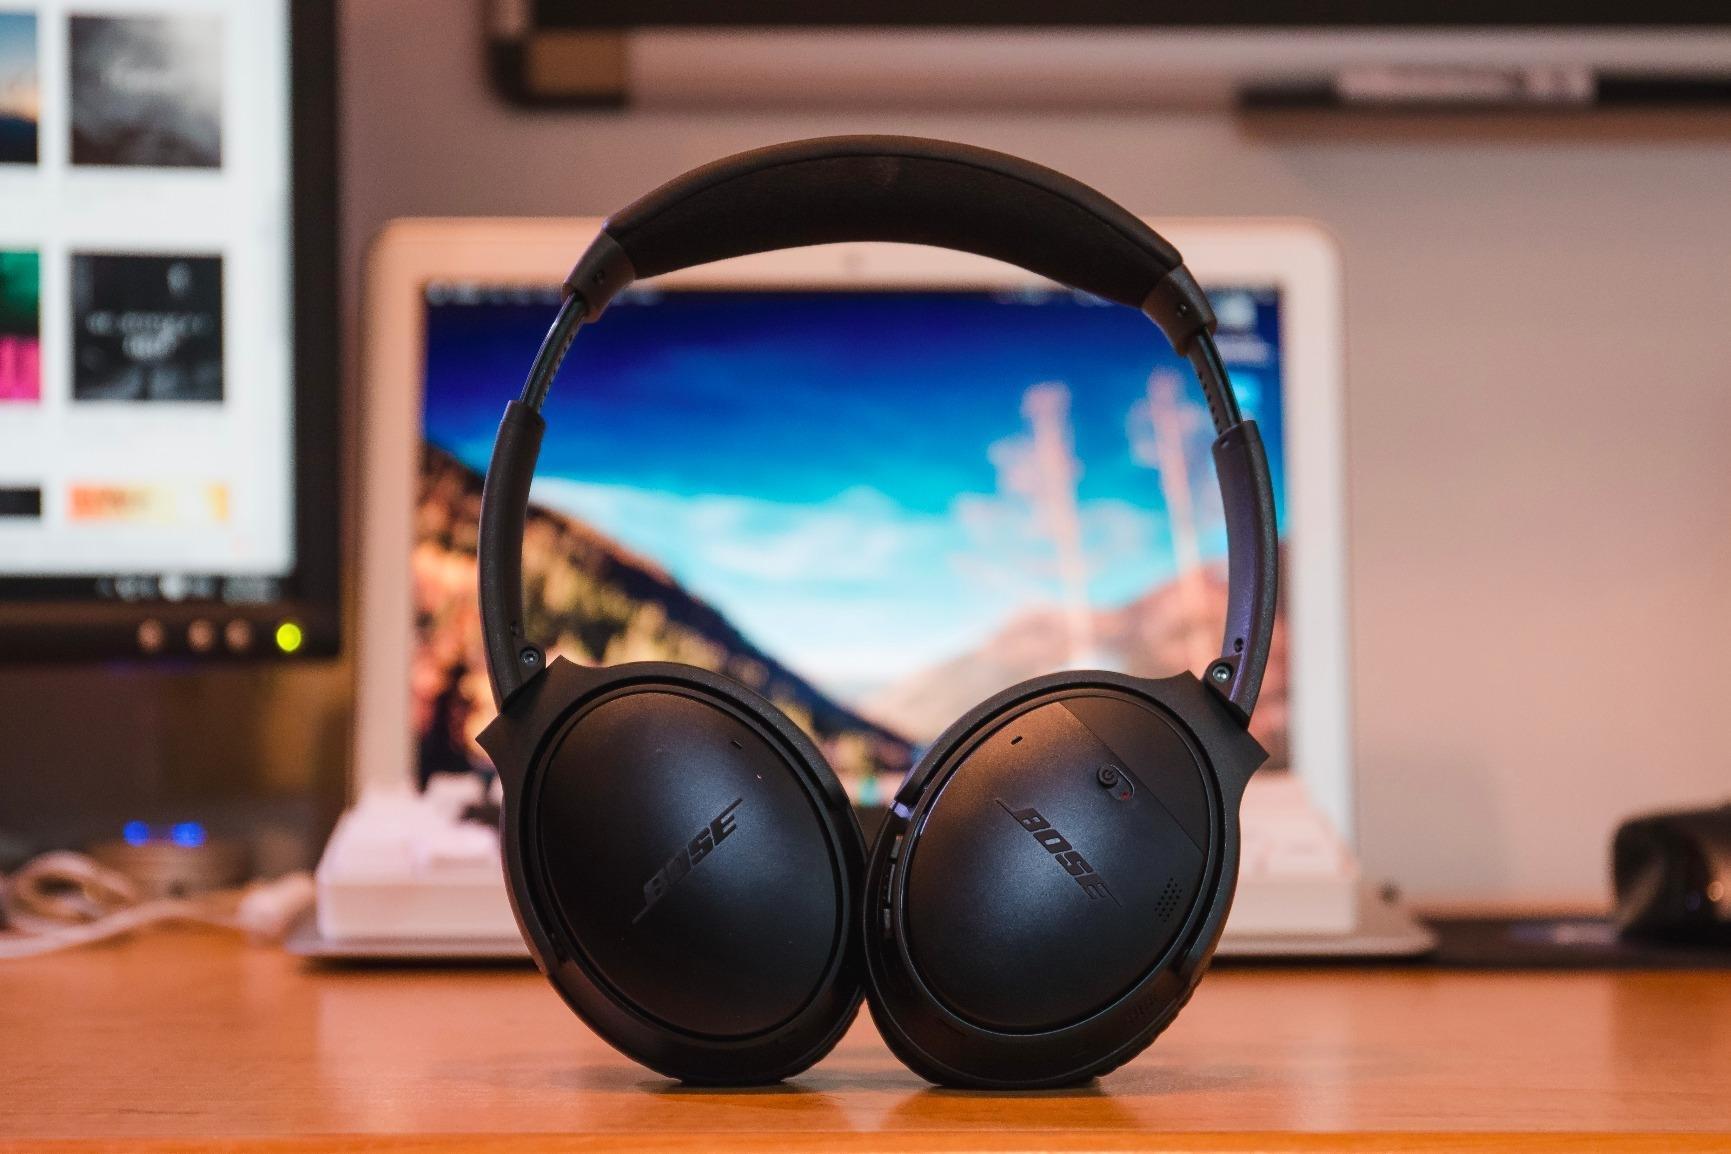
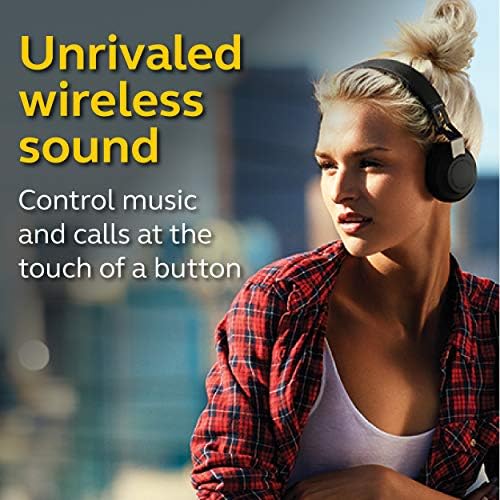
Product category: headphones
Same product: no